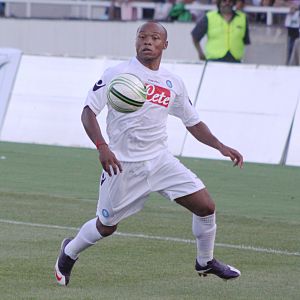
Juan Camilo Zúñiga
Juan Camilo Zúñiga Mosquera er en colombiansk fodboldspiller. Han spiller hos Atlético Nacional i sit hjemland, og har tidligere repræsenteret blandt andet Napoli, Bologna og Watford.